NCR Voyix

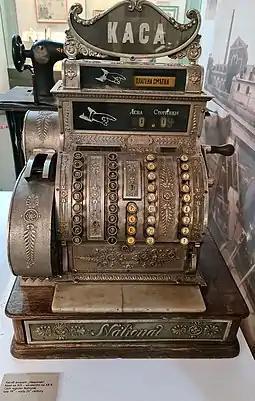
National cash register from the end of the 19th century, National History Museum, Sofia

When John H. Patterson and his brother took over the company, cash registers were expensive (US$50) and only about a dozen of "Ritty's Incorruptible Cashier" machines were in use. There was little demand for the expensive device, but Patterson believed the product would sell once shopkeepers understood it would drastically decrease theft by salesclerks. He created a sales team known as the "American Selling Force" which worked on commissions and followed a standard sales script, the "N.C.R. Primer." This was the first known sales training manual in existence. The philosophy was to sell a business function rather than just a piece of machinery. Sales demonstrations were set up in hotels (away from the distractions of the buyer's business) depicting a store interior complete with real merchandise and real cash. The sale prospect was described as the "P.P." or "Probable Purchaser." Once initial objections were swept aside and the P.P. admitted to internal theft losses, the product was demonstrated along with large business charts and diagrams. The deal was sealed with a 25 cent cigar.